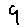
Label: 9